Pickens Museum

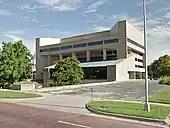
Pickens Museum is located at City Central in Ponca City.

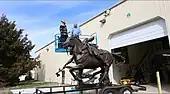
Pickens Museum displayed the monumental sculpture "Osage Warrior in the Enemy Camp" in Ponca City in September 2022.

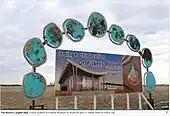
The Worlds Largest Naja is located on the future site of Pickens Museum 2 miles West of Ponca City on Highway 60.

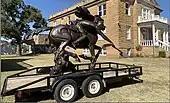
Pickens Museum exhibited "Osage Warrior in the Enemy Camp in Pawhuska in October 2022.

In January, 2020 Pickens Museum opened an exhibition at City Central in Ponca City, Oklahoma titled “Winter in New York” which included three large paintings of Seventh and Eighth Avenues in New York City. The murals by Oklahoma artist Roger Disney, depict traffic near Times Square evoking the famous New Year’s Eve Ball that descends atop One Times Square.